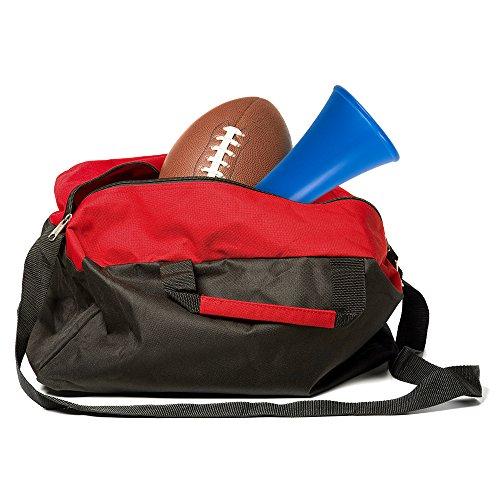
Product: Pudgy Pedro's Plastic Vuvuzela Stadium Horn, 26-Inch
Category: Toys & Games | Novelty & Gag Toys
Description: Vuvuzela Virtuoso: Collapsing design allows for pitch variation.
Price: $7.99
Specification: Product Dimensions:         14 x 4 x 4 inches    |Shipping Weight: 0.3 ounces (View shipping rates and policies)|Domestic Shipping: Currently, item can be shipped only within the U.S. and to APO/FPO addresses. For APO/FPO shipments, please check with the manufacturer regarding warranty and support issues.|International Shipping: This item can be shipped to select countries outside of the U.S.  Learn More|ASIN: B00OSXN3UY|Item model number: MNSM-001|    #774    in Toys & Games Activities & Amusements